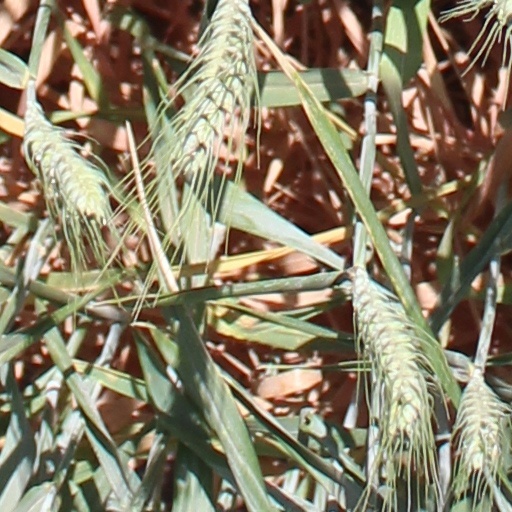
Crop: wheat